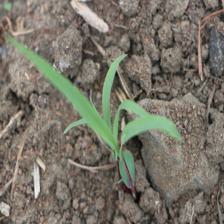
Label: Sorghum